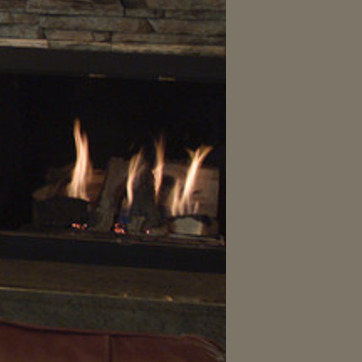
Material: other